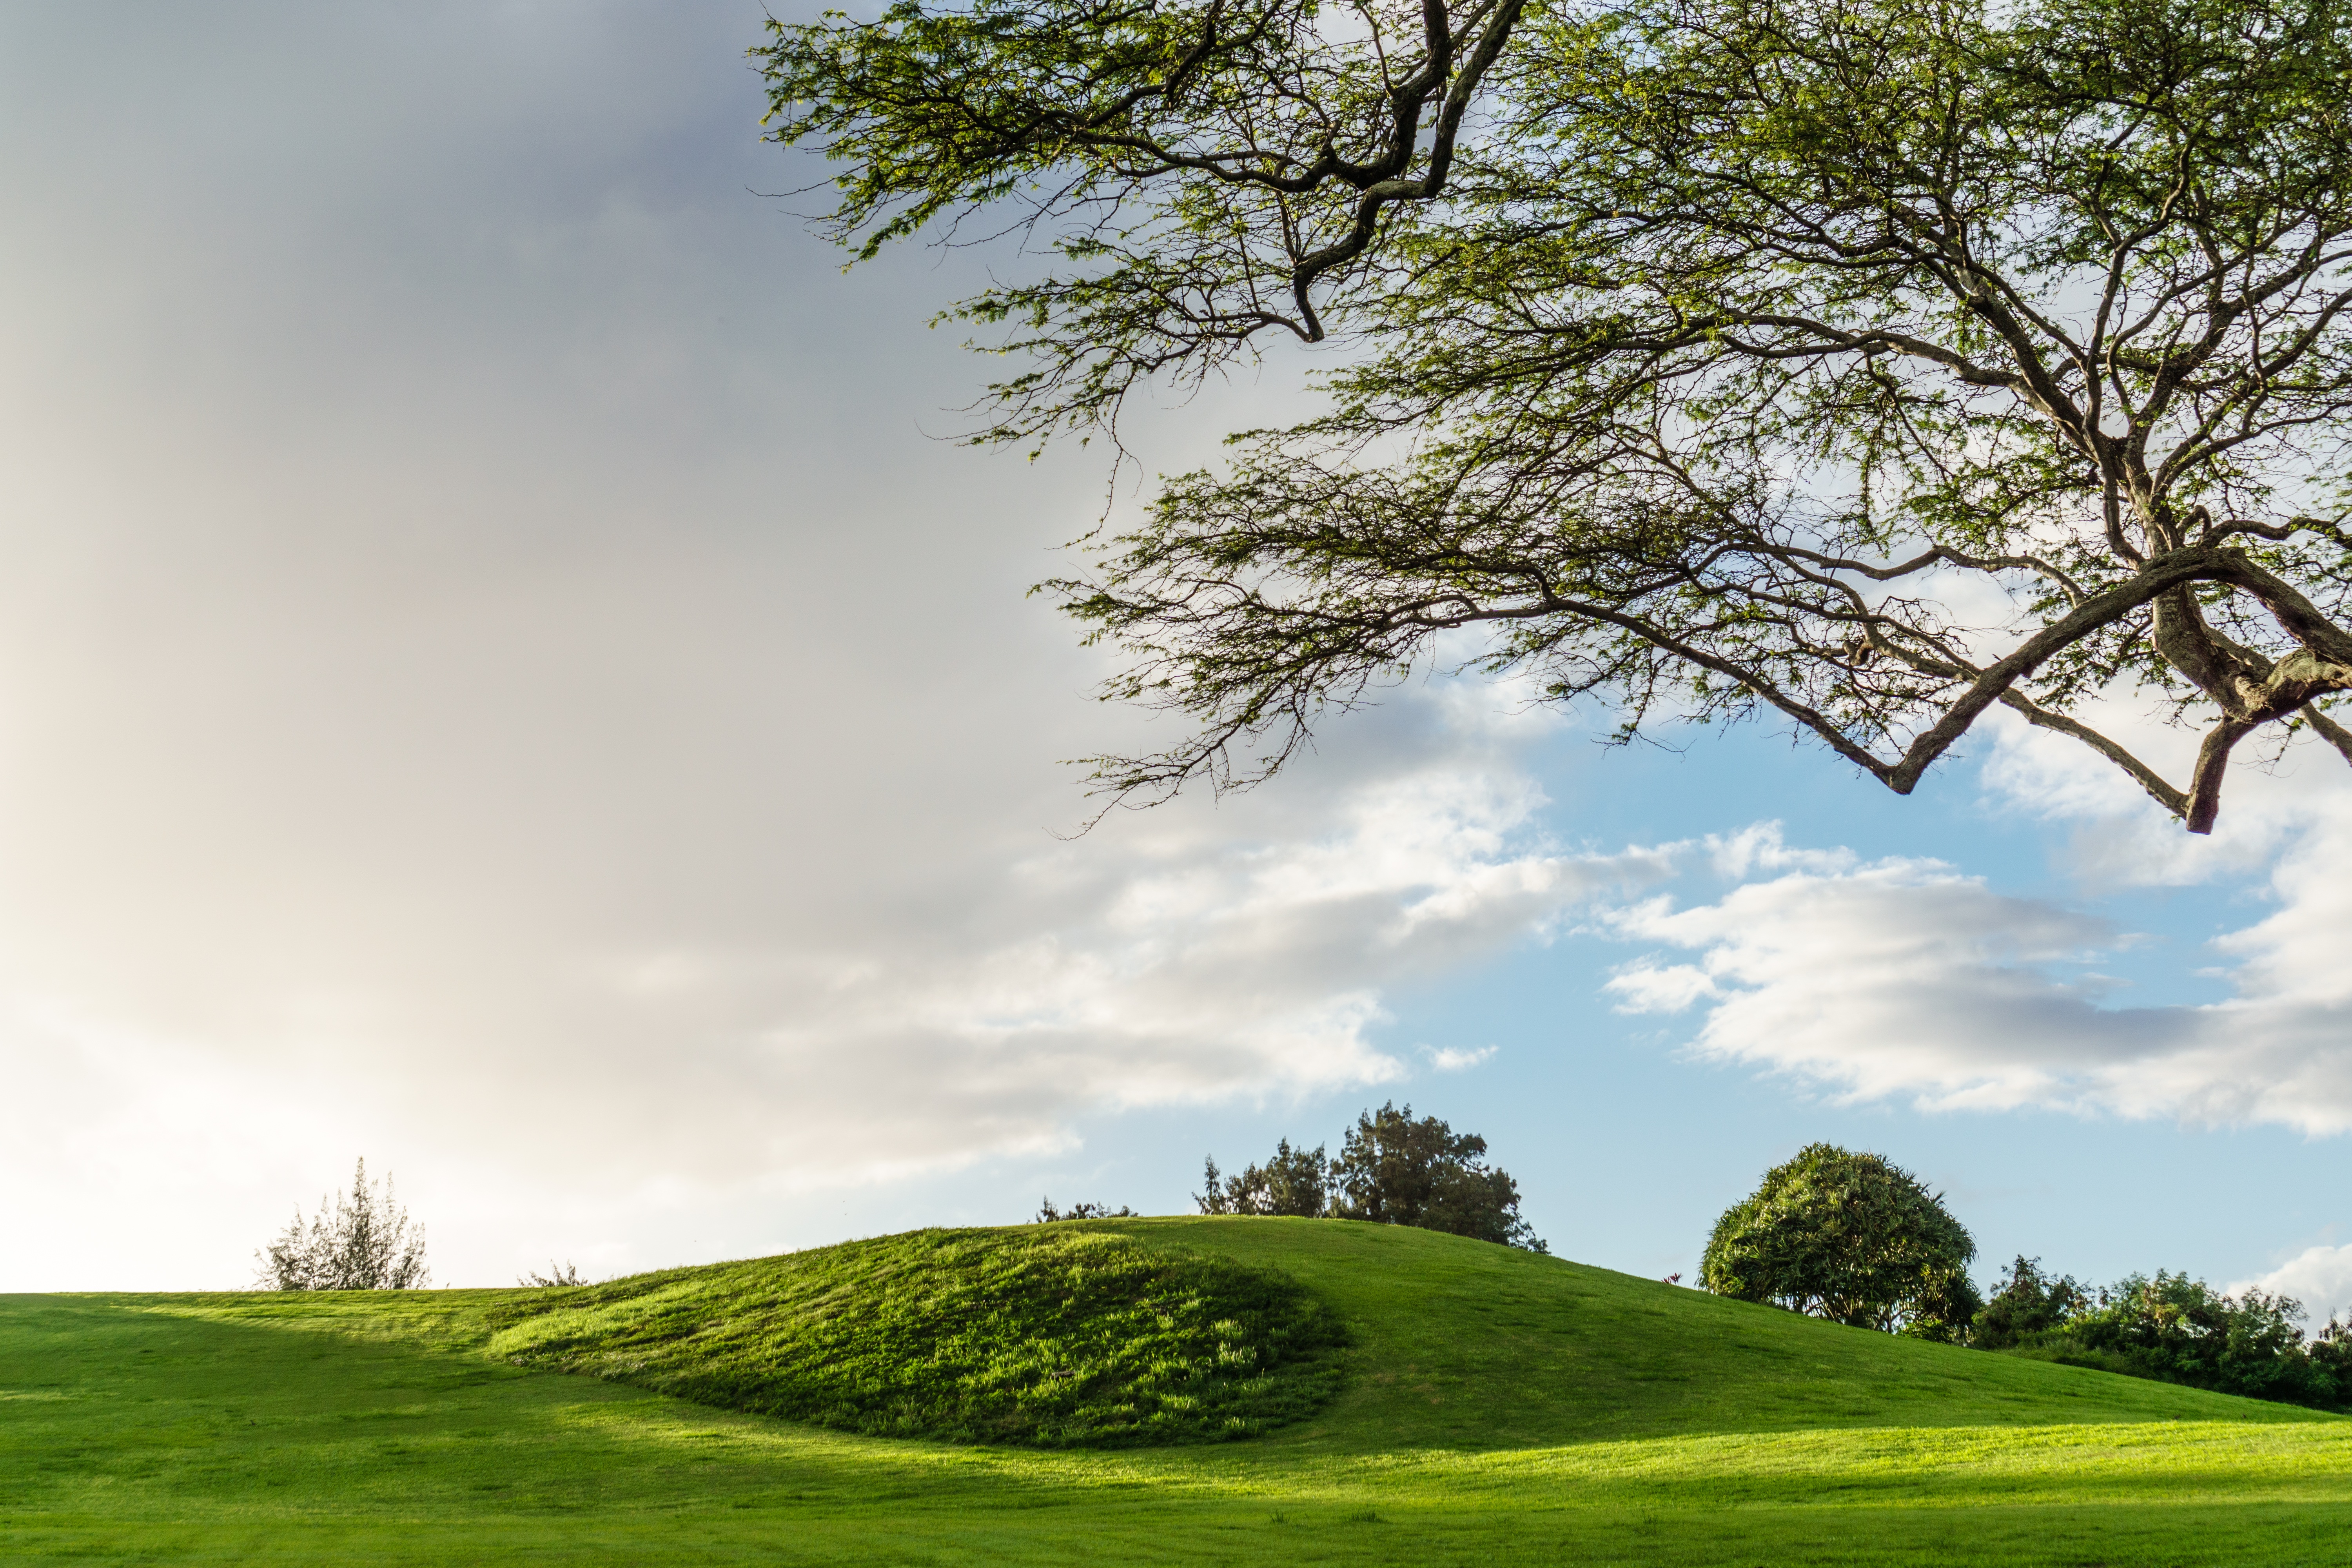
landscape, tree, nature, grass, outdoor, horizon, cloud, structure, plant, sky, field, lawn, meadow, prairie, sunlight, morning, hill, flower, green, scenic, natural, scenery, plain, golf course, golf club, grassland, rural area, woody plant, sport venue